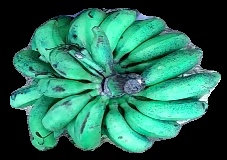
Variety: rasbale
Grade: grade3